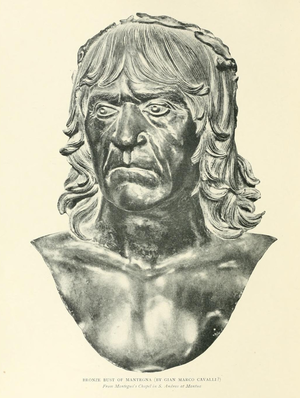
Andrea Mantegna, né à Isola di Carturo, vers 1431 et mort le 13 septembre 1506 à Mantoue, est un graveur et peintre italien de la Première Renaissance qui a rompu définitivement avec le style gothique en plein milieu du XVᵉ siècle, sans se départir de cette attitude tout au long de sa vie.